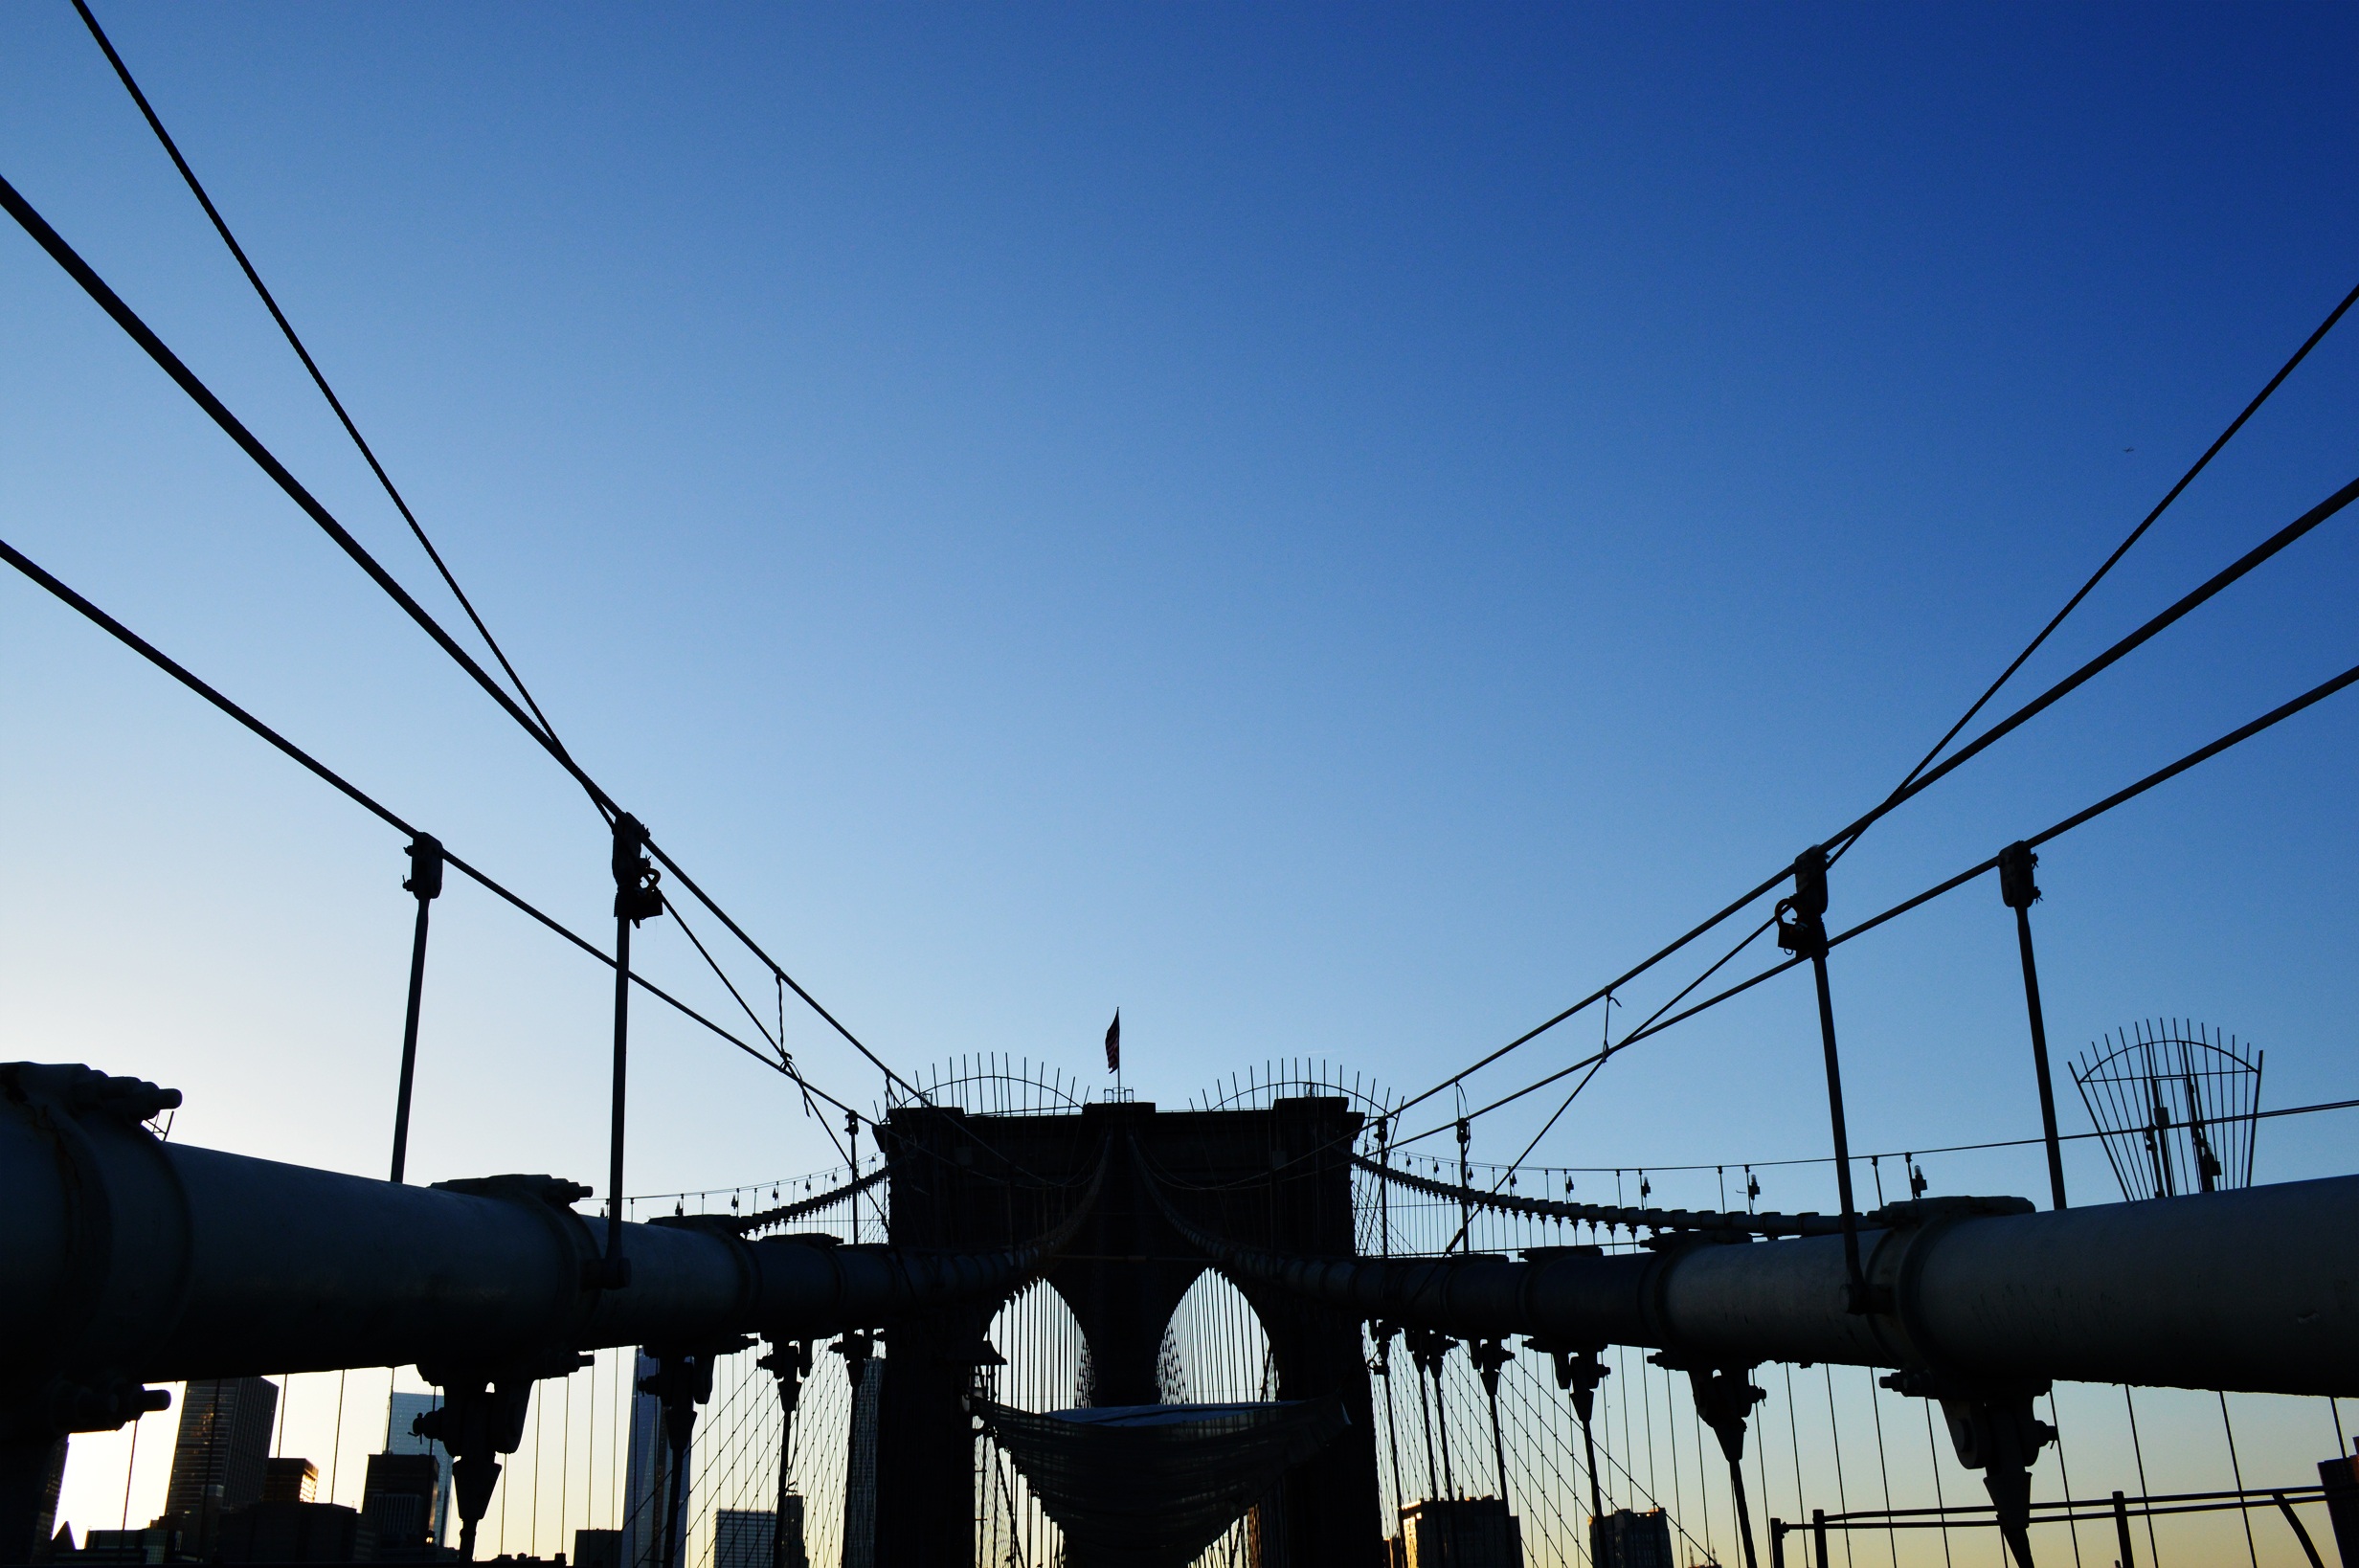
sky, bridge, new york, evening, line, vehicle, mast, brooklyn, blue, electricity, shape, horizon line, rent a car